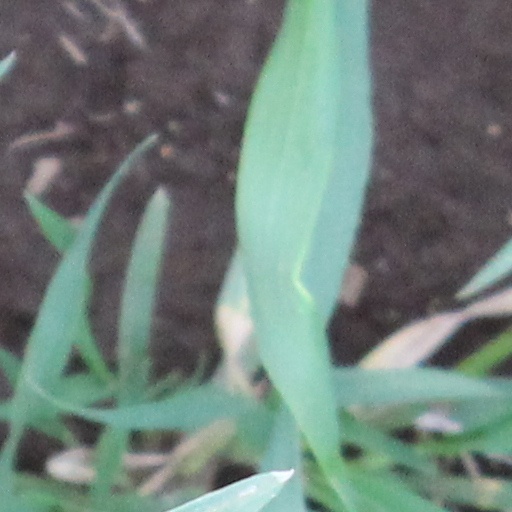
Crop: wheat